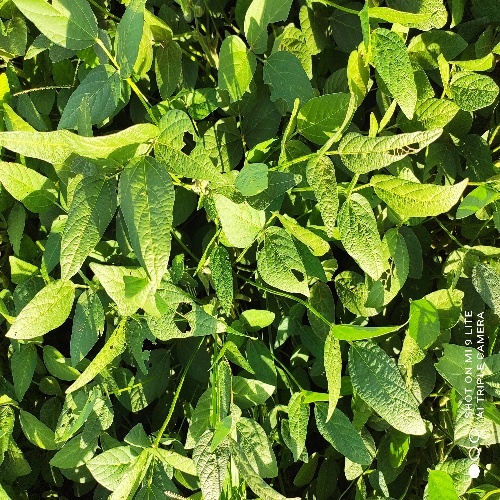
Label: Caterpillar